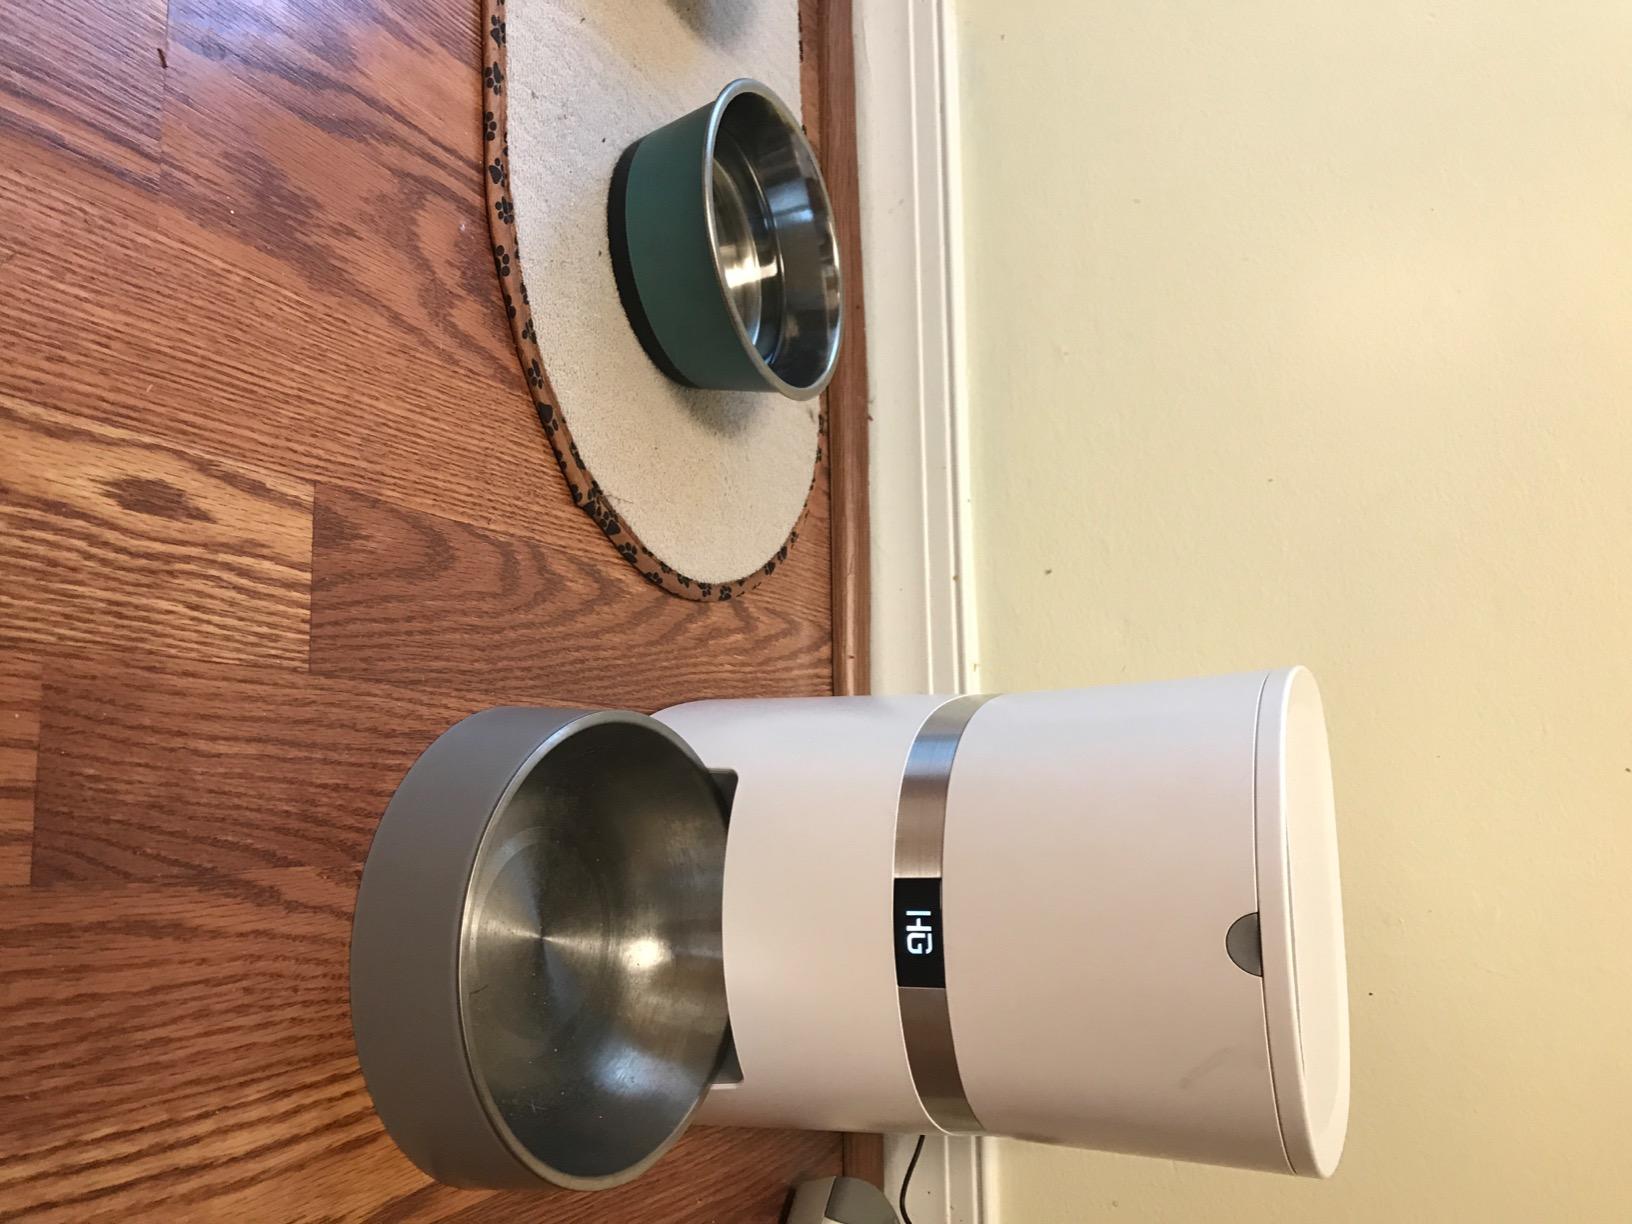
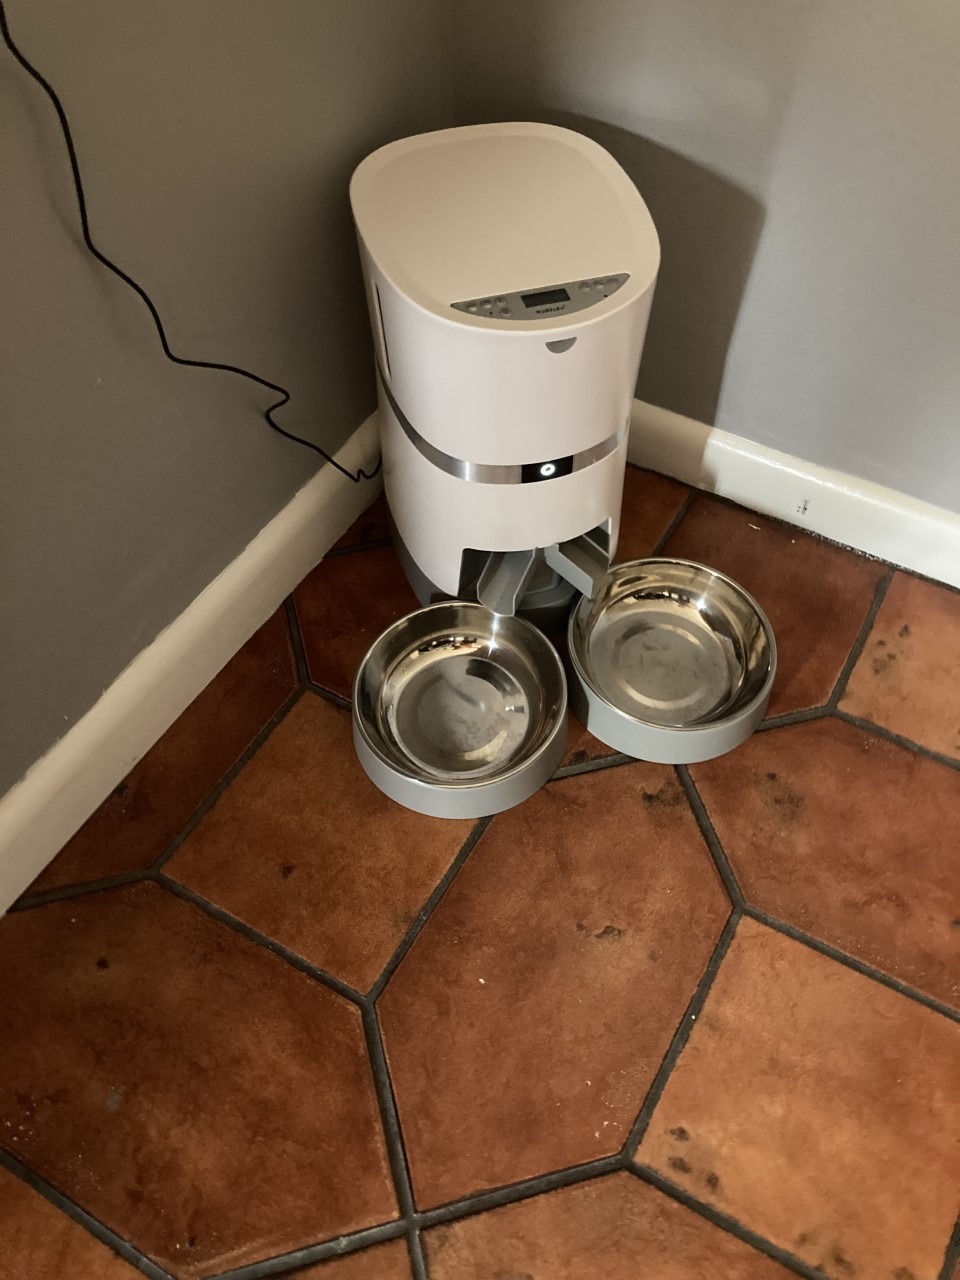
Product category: items_feeder
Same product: no